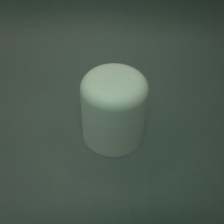
Color: white/transparent
Cap type: standard cap